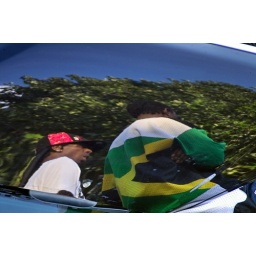
couple of geezers sitting on the thier car in wood green, north london